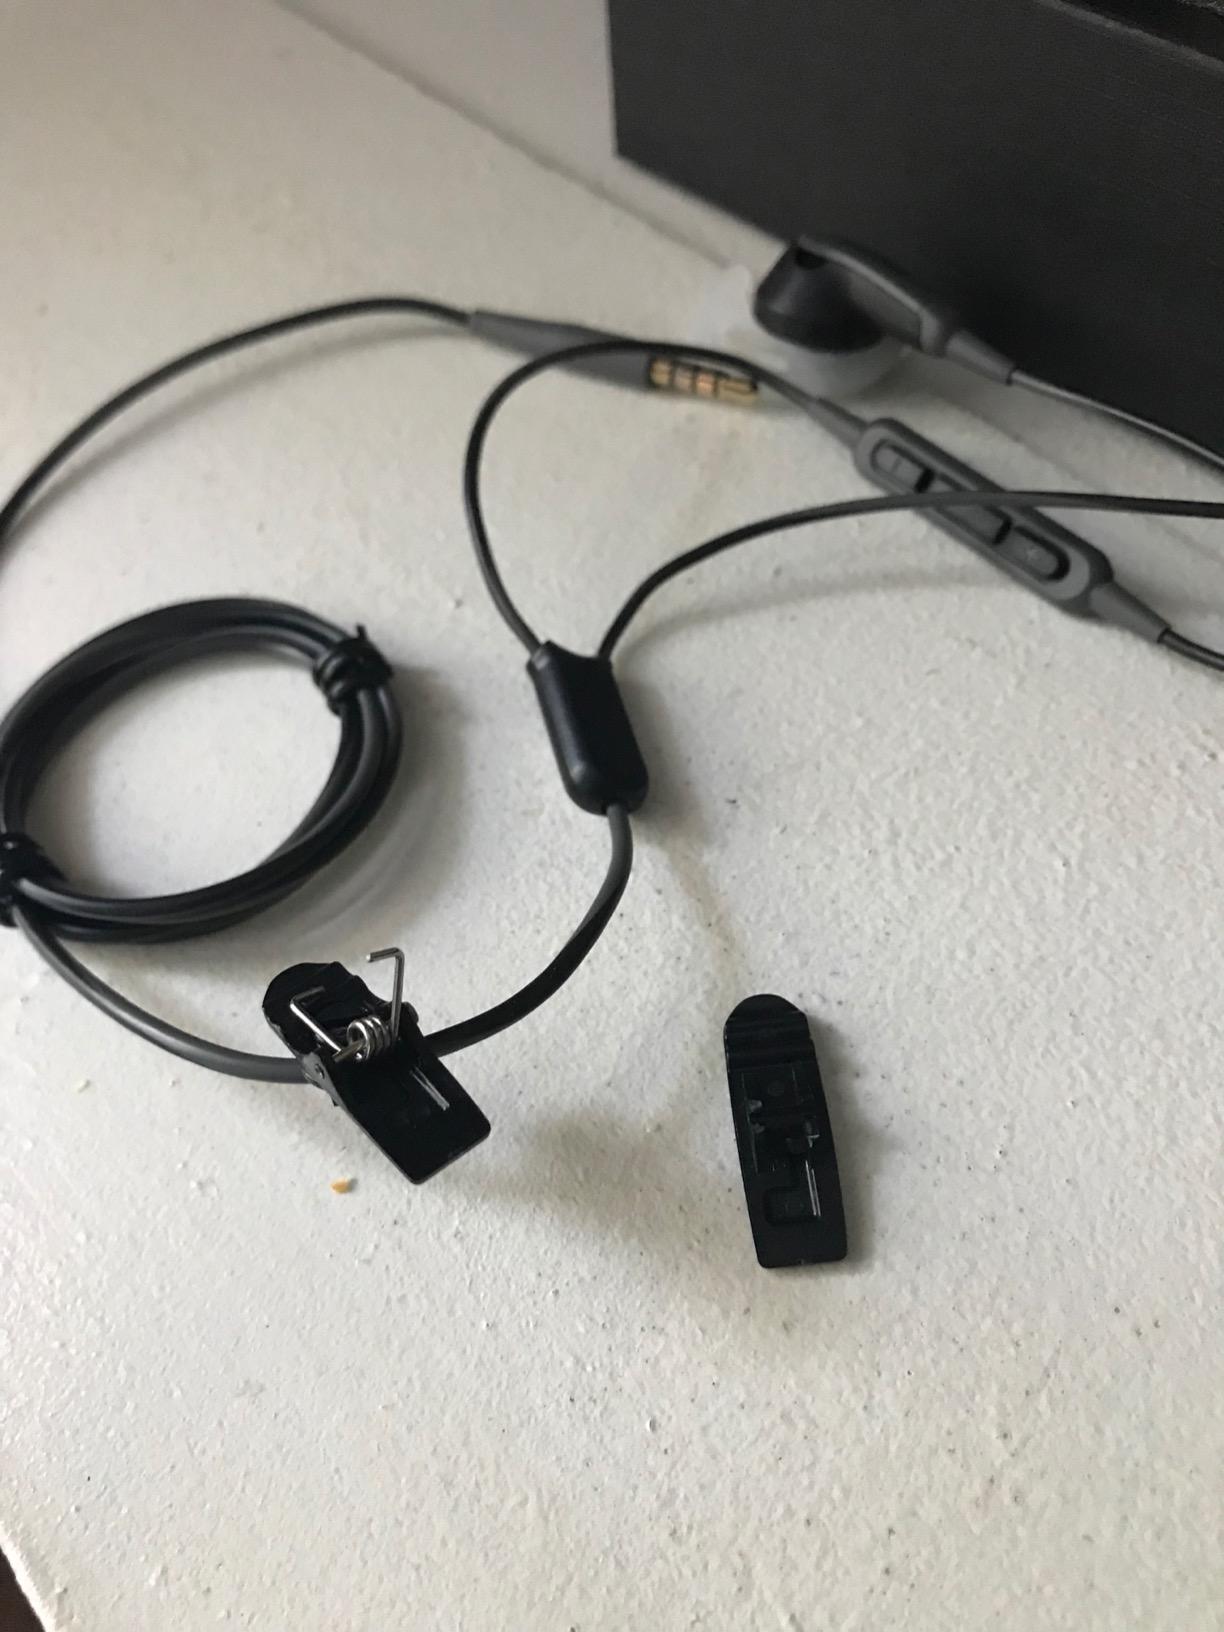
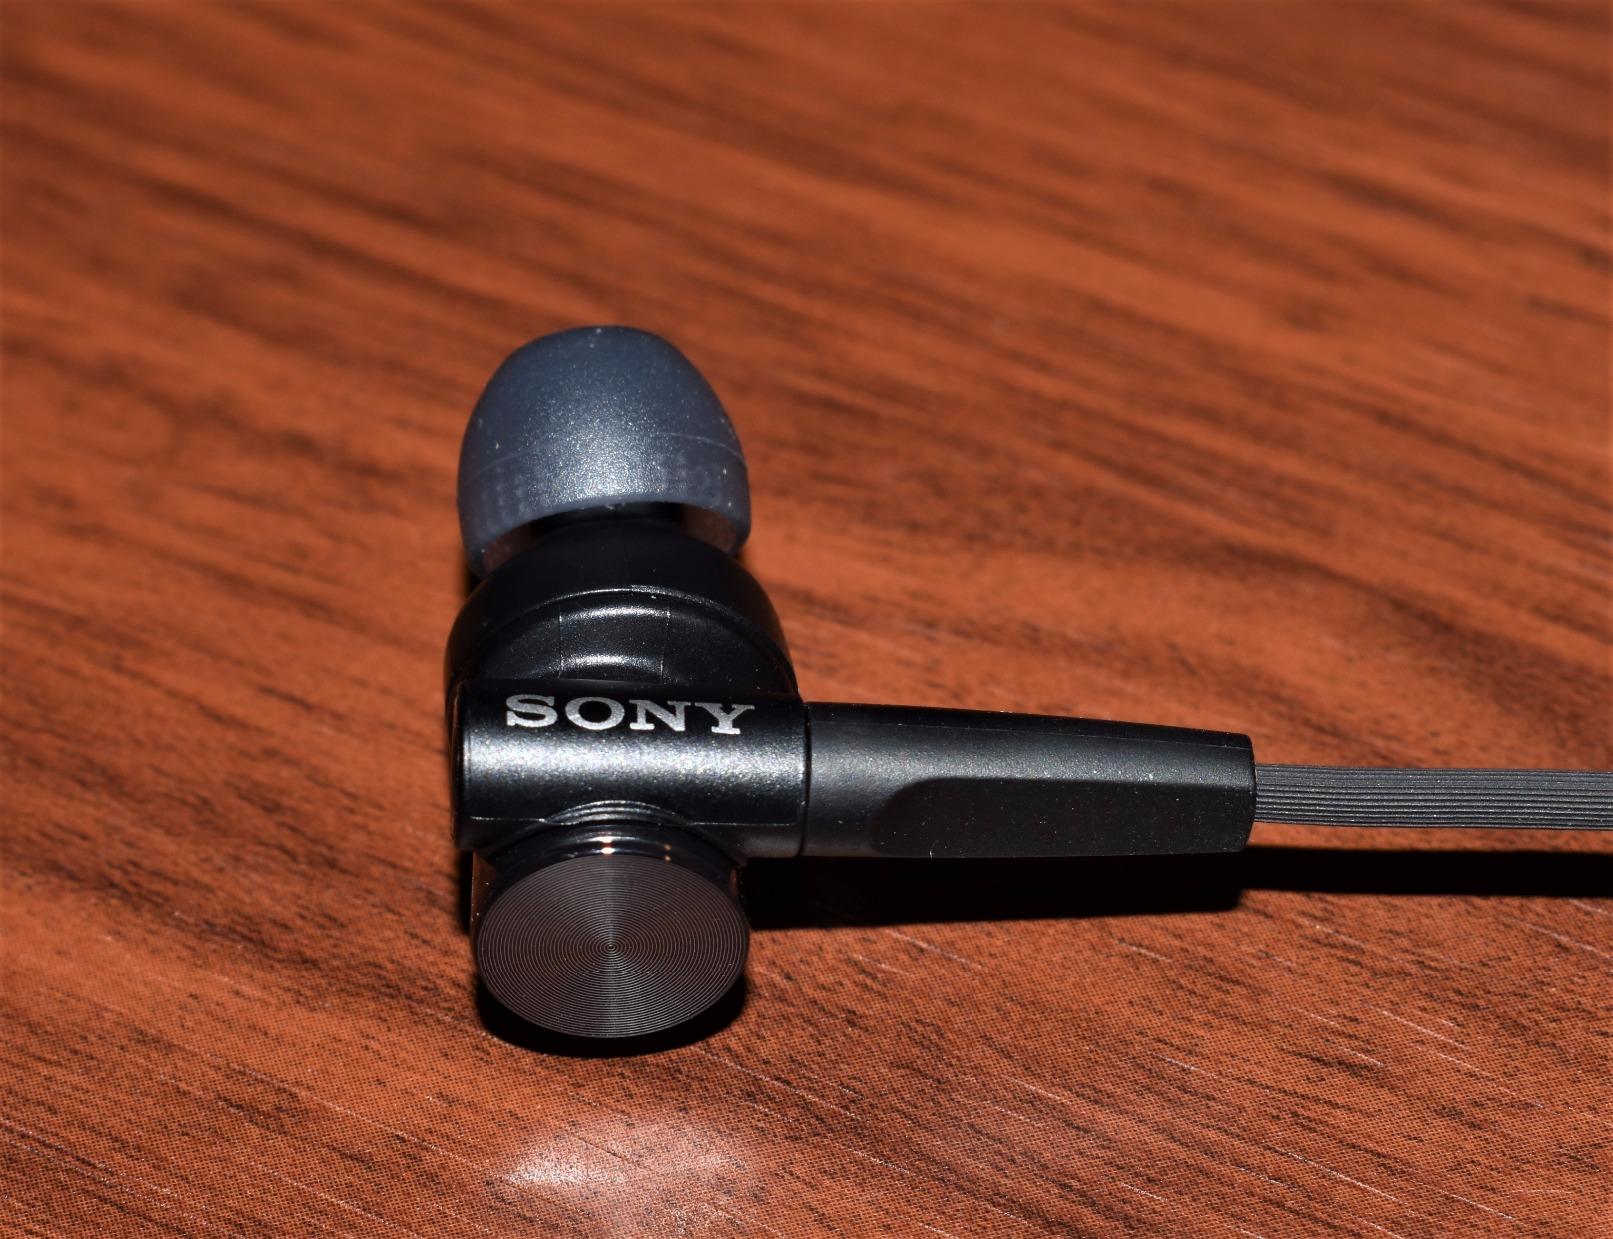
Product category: headphones
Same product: no